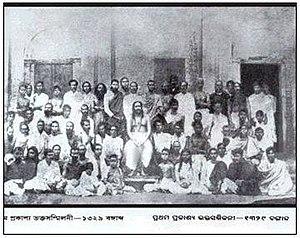
Swami Nigamananda Paramahansa est un yogi Indien, gourou et mystique connu dans l'est de l'Inde. Il est associé au culte de Shakti et considéré comme un parfait maître spirituel de tantra, védanta, yoga et bhakti.